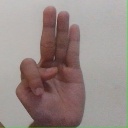
अक्षर: भ